First attack on Bullecourt

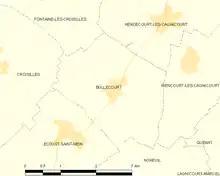

Resuming the attack after the fiasco of the postponement would give another 24 hours to prepare but Birdwood repeated his misgivings about attacking at all. Gough referred the matter to GHQ, which took the view that the maximum effort by the Third Army on 11 April justified the risks. Some revisions of the plan were made; once Bullecourt was occupied, six tanks would come under the command of the 62nd (2nd West Riding) Division when it advanced on Hendecourt. At a conference at the 4th Australian Division HQ, the progress made in wire-cutting led to the infantry advancing fifteen minutes after the tanks, rather than waiting on a signal from the tanks that they were through the wire; the rest of the original plan was retained. One tank was unserviceable and only four of the remaining eleven reached their start line by Drowning the sound of their engines with machine-gun fire failed and it was clear that they could be heard in the German defences. Three of the tanks which had arrived were those allotted to the 4th Australian Brigade.